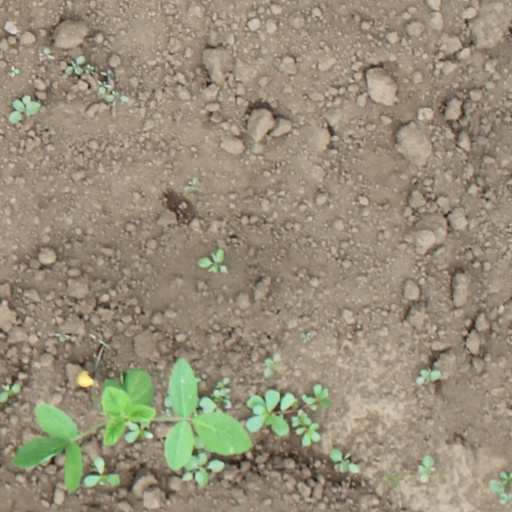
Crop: soybean